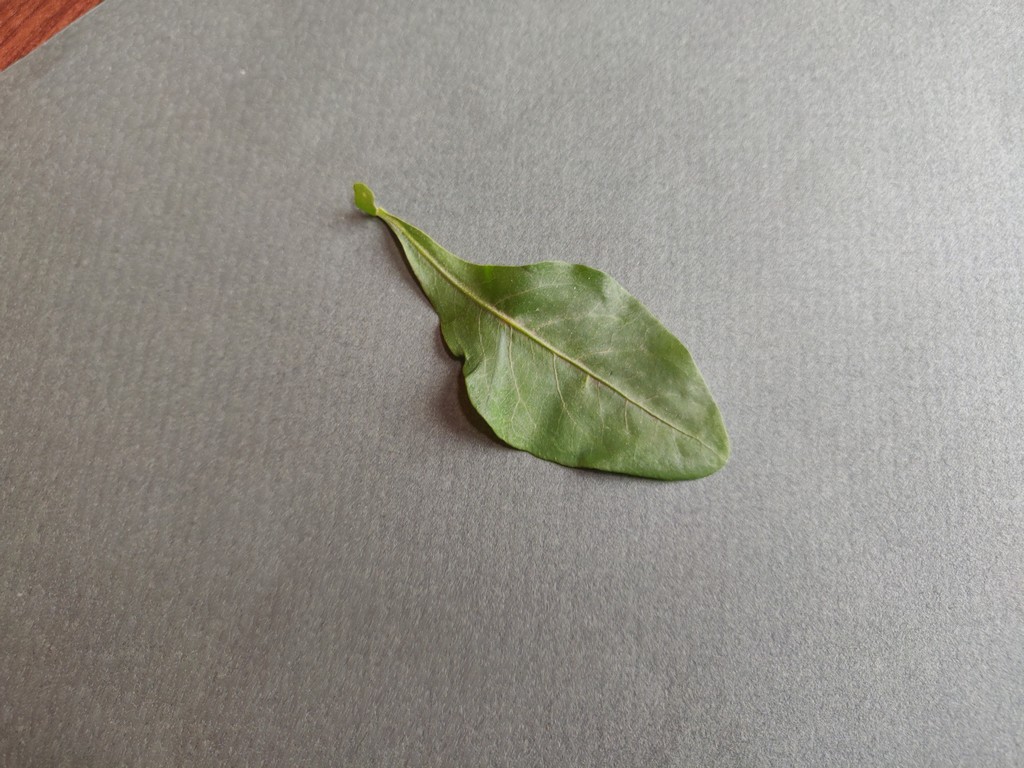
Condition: Healthy
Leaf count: single
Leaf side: front